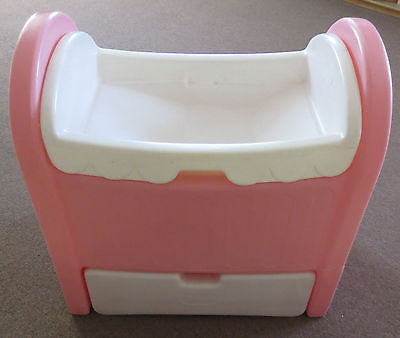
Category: table